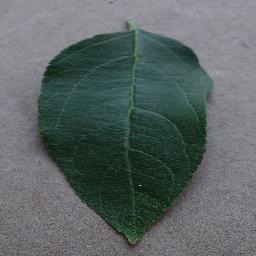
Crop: apple
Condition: healthy